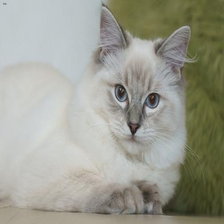
Species: cat
Breed: Ragdoll